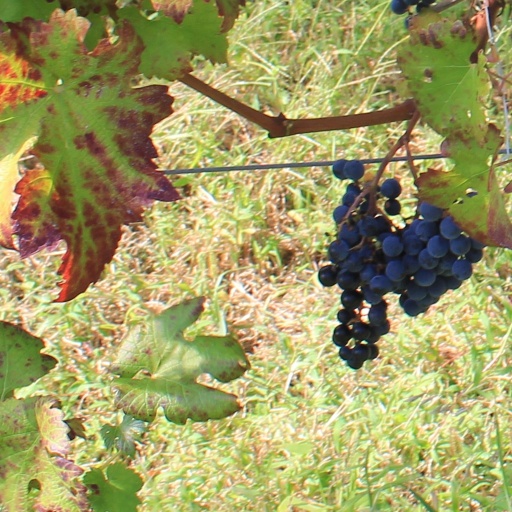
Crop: grape